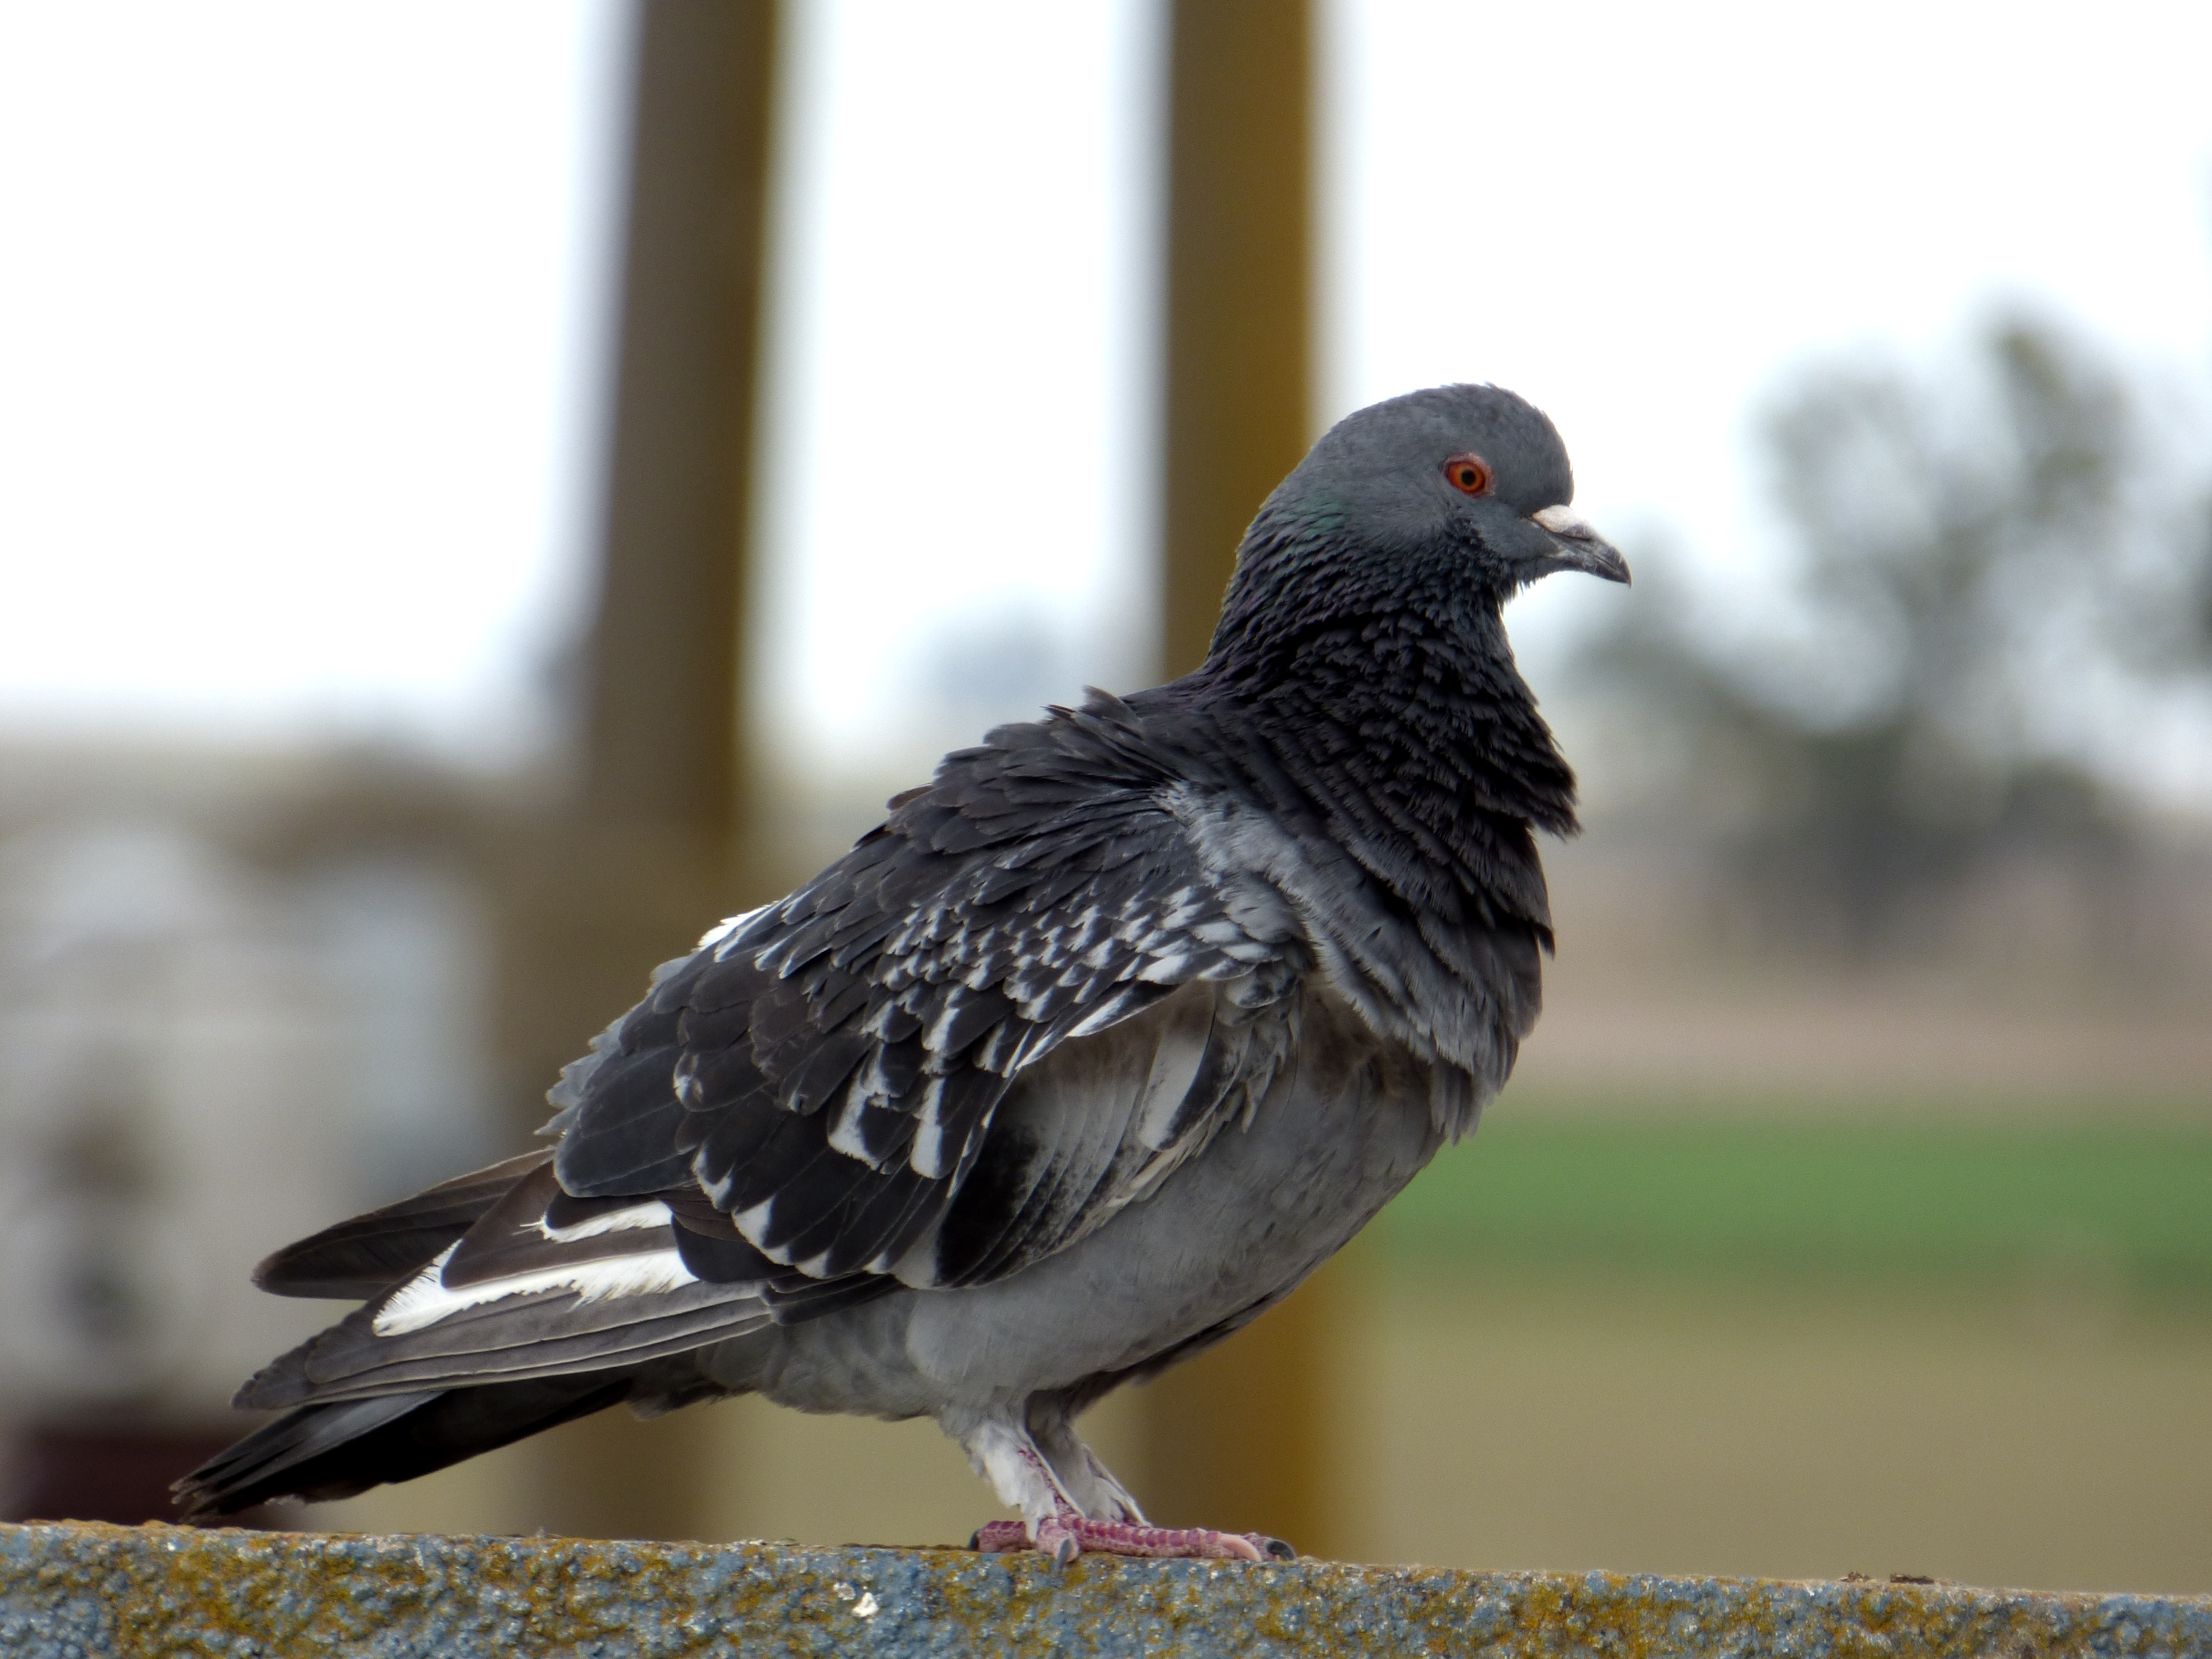
bird, wing, wildlife, beak, fauna, feathers, vertebrate, paloma, ave, pigeons and doves, stock dove